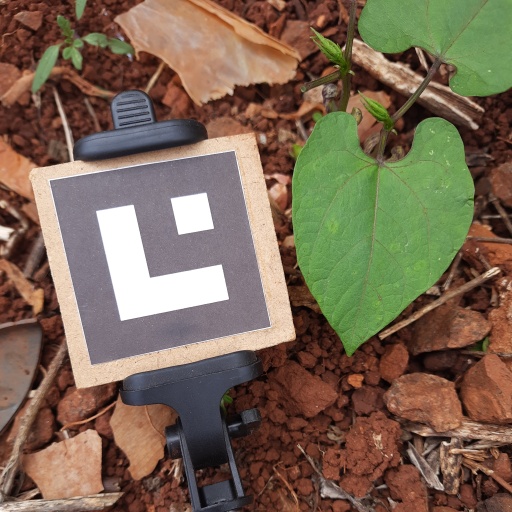
Observations: flat surface, no eating holes, under shade